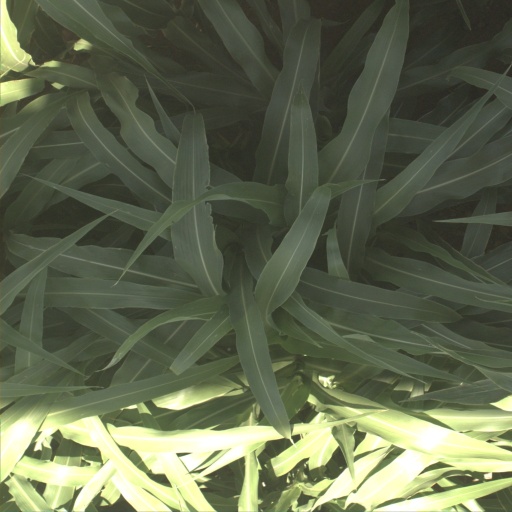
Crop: sorghum